Museu Paraense Emílio Goeldi

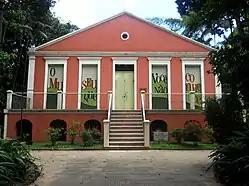
Paraense Emílio Goeldi Museum

The Museu Paraense Emílio Goeldi, commonly shortened MPEG, is a Brazilian research institution and museum located in the city of Belém, state of Pará, Brazil. It was founded in 1866 by Domingos Soares Ferreira Penna as the Pará Museum of Natural History and Ethnography, and was later named in honor of Swiss naturalist Émil August Goeldi, who reorganized the institution and was its director from 1894 to 1905. It is now the "main research center on natural systems and sociocultural processes of the Brazilian Amazon." The museum and zoological park are listed as protected sites by both the National Institute of Historic and Artistic Heritage, and the Department of Historic, Artistic and Cultural Heritage of the state of Pará.